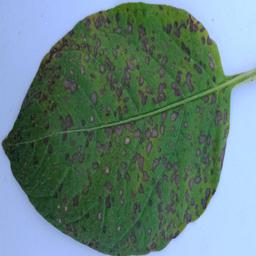
Etiqueta: Tizon_Temprano